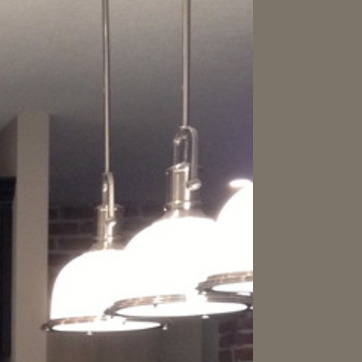
Material: metal